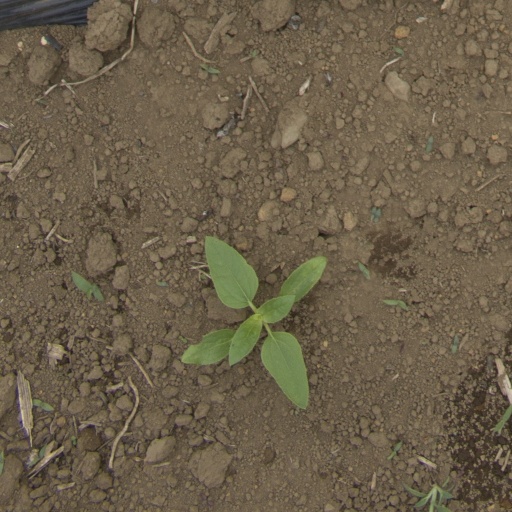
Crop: Jerusalem artichoke